Autograph of Nicolaus Copernicus' De revolutionibus

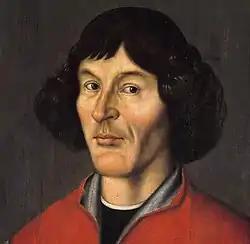
Nicolaus Copernicus – author of the "De revolutionibus"

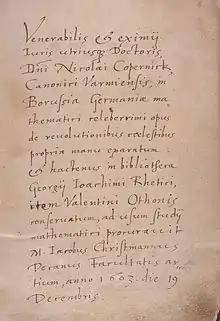
Leaf b recto of the autograph of the "De revolutionibus" with the notation of Jakob Christmann

The autograph of Nicolaus Copernicus' "De revolutionibus" is a manuscript of six books of "De revolutionibus orbium coelestium" (1543) by Nicolaus Copernicus written between 1520 and 1541. Since 1956, it is kept in the Jagiellonian Library in Kraków (signature 10,000).